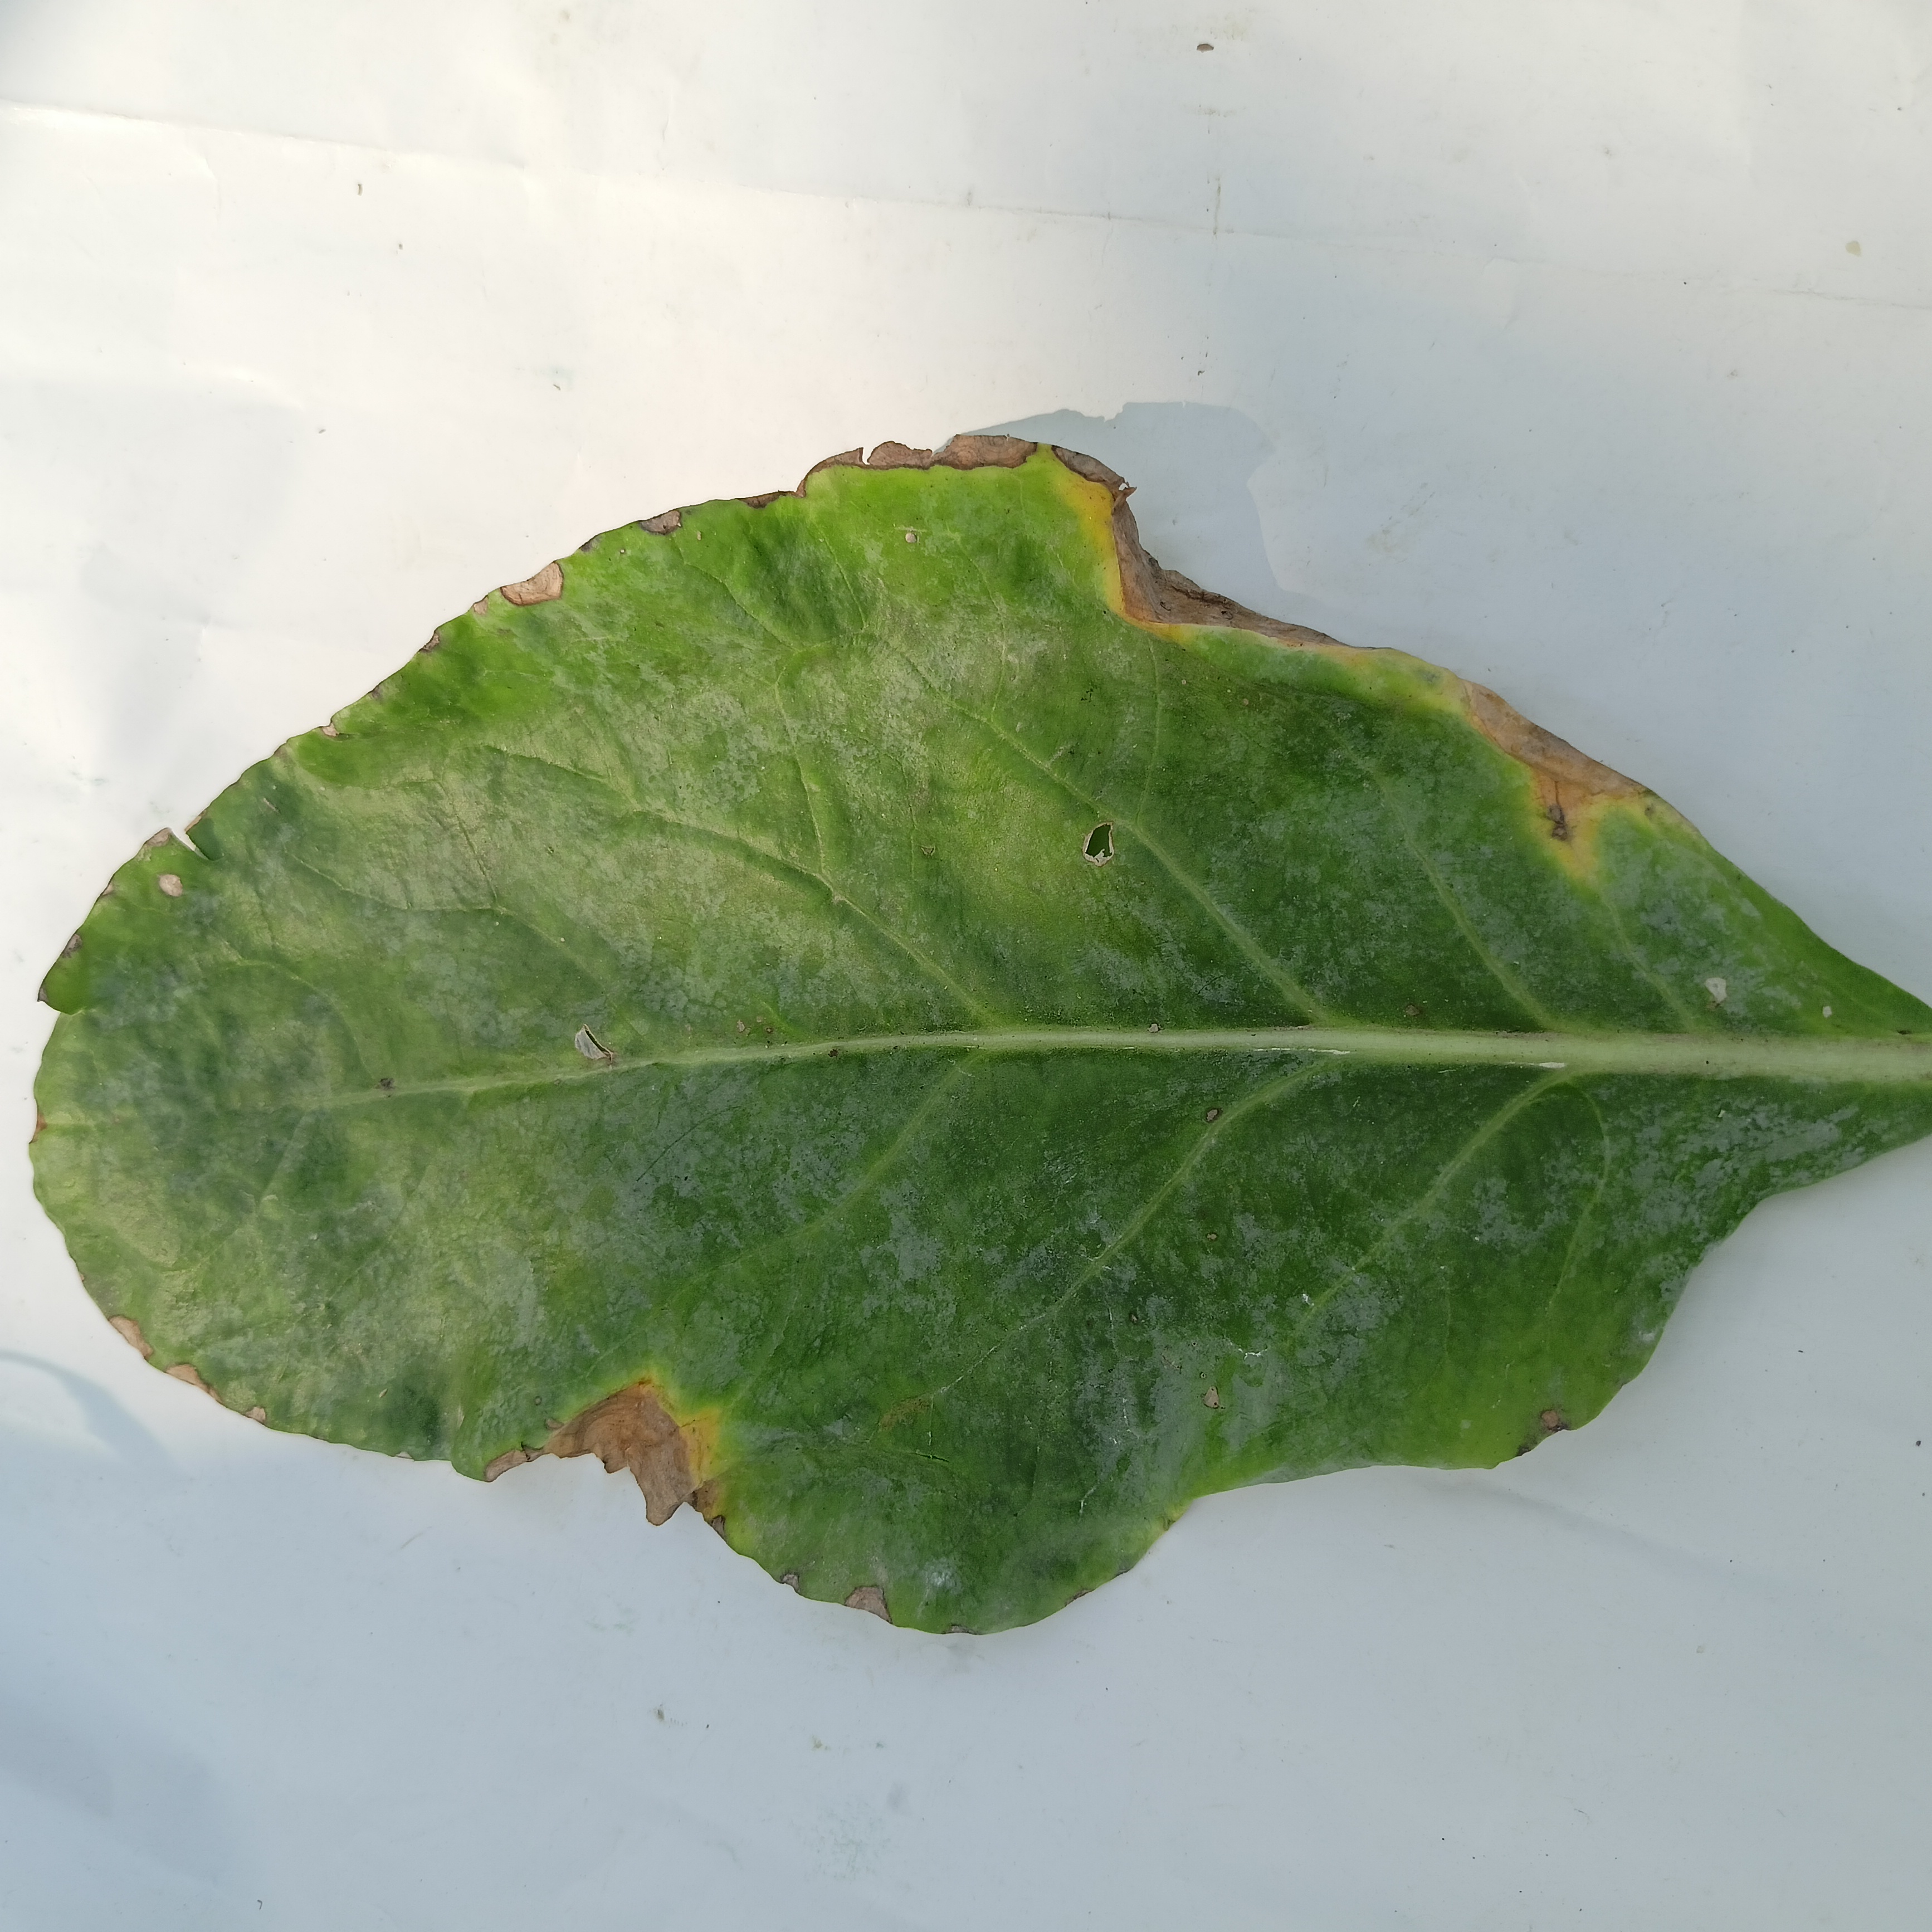
Label: Black Rot